Battle of Segesvár

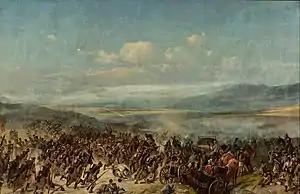
Bogdan Willewalde: the Battle of Segesvár

On the enemy's right flank, the Forest of Segesvár, from where, if Bem could take it, it was easy to overrun the Russian positions, was of strategic importance. Recognizing this, Bem sent the bulk of his left flank (5 infantry companies) forward. The Hungarian soldiers entered the Segesvár forest, climbed to a height under the control of a Russian Jäger battalion, shaking their position, but with the arriving reinforcements the Russians managed to push them back in the Ördög (meaning 'Devil') creek valley between the Segesvár forest and the Ördög forest. This fight with varying fortune lasted several hours.